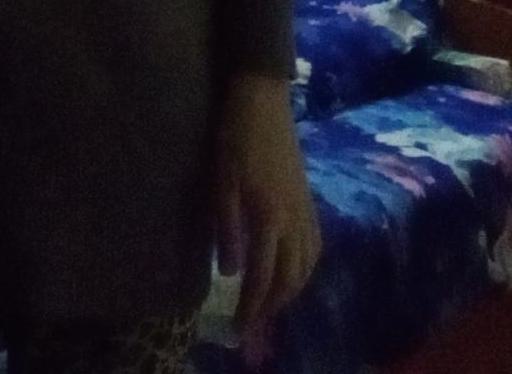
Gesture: no_gesture